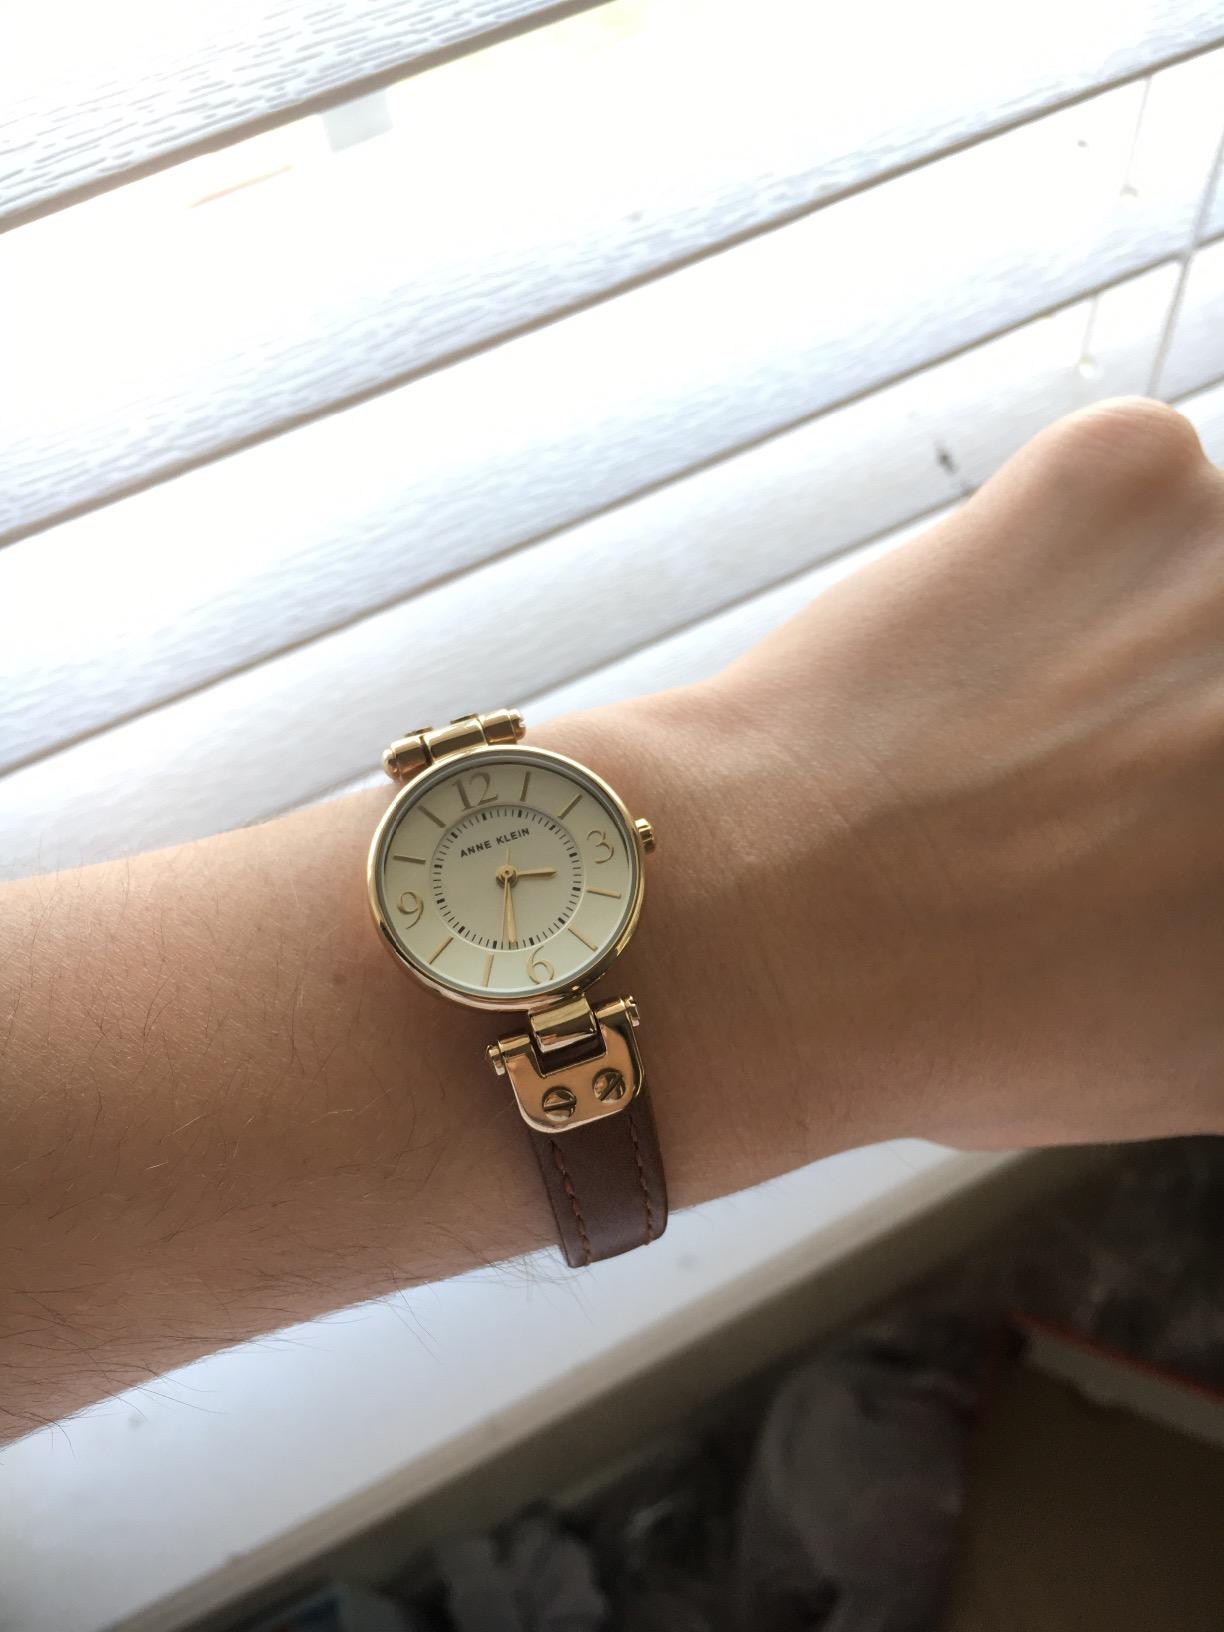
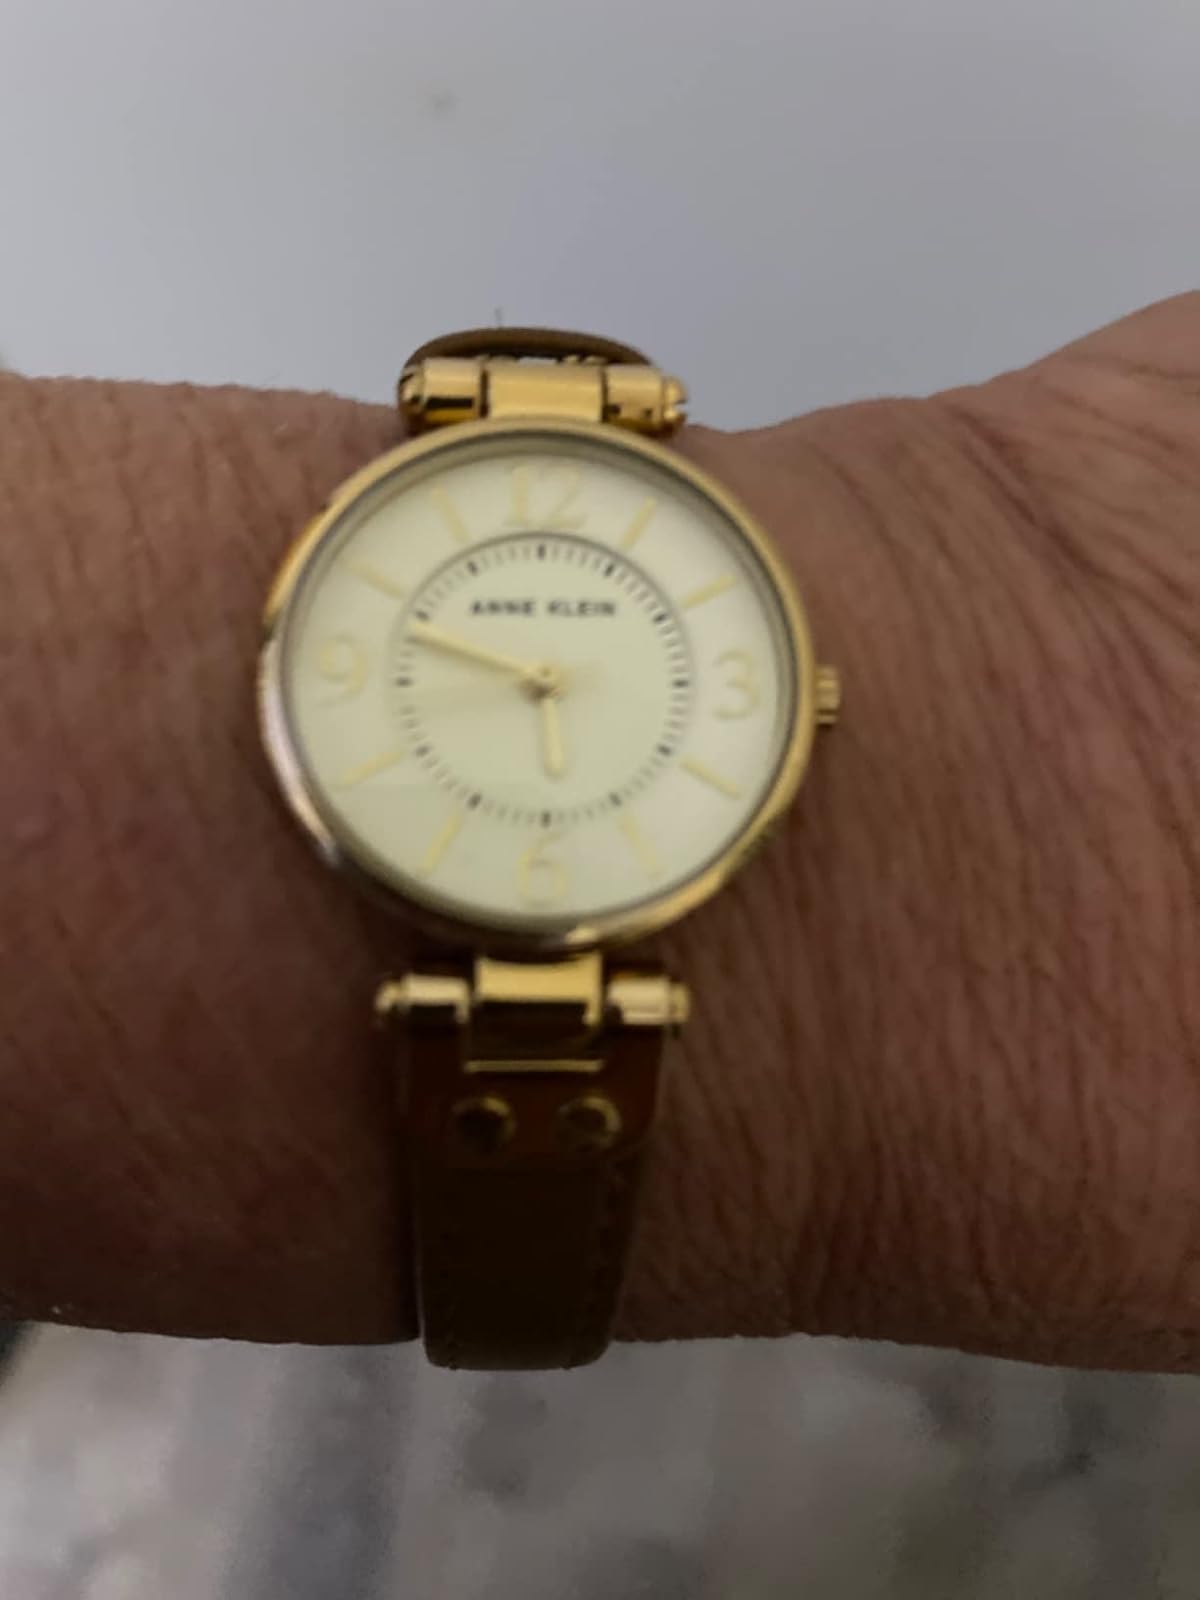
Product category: accessories_watch
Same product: yes